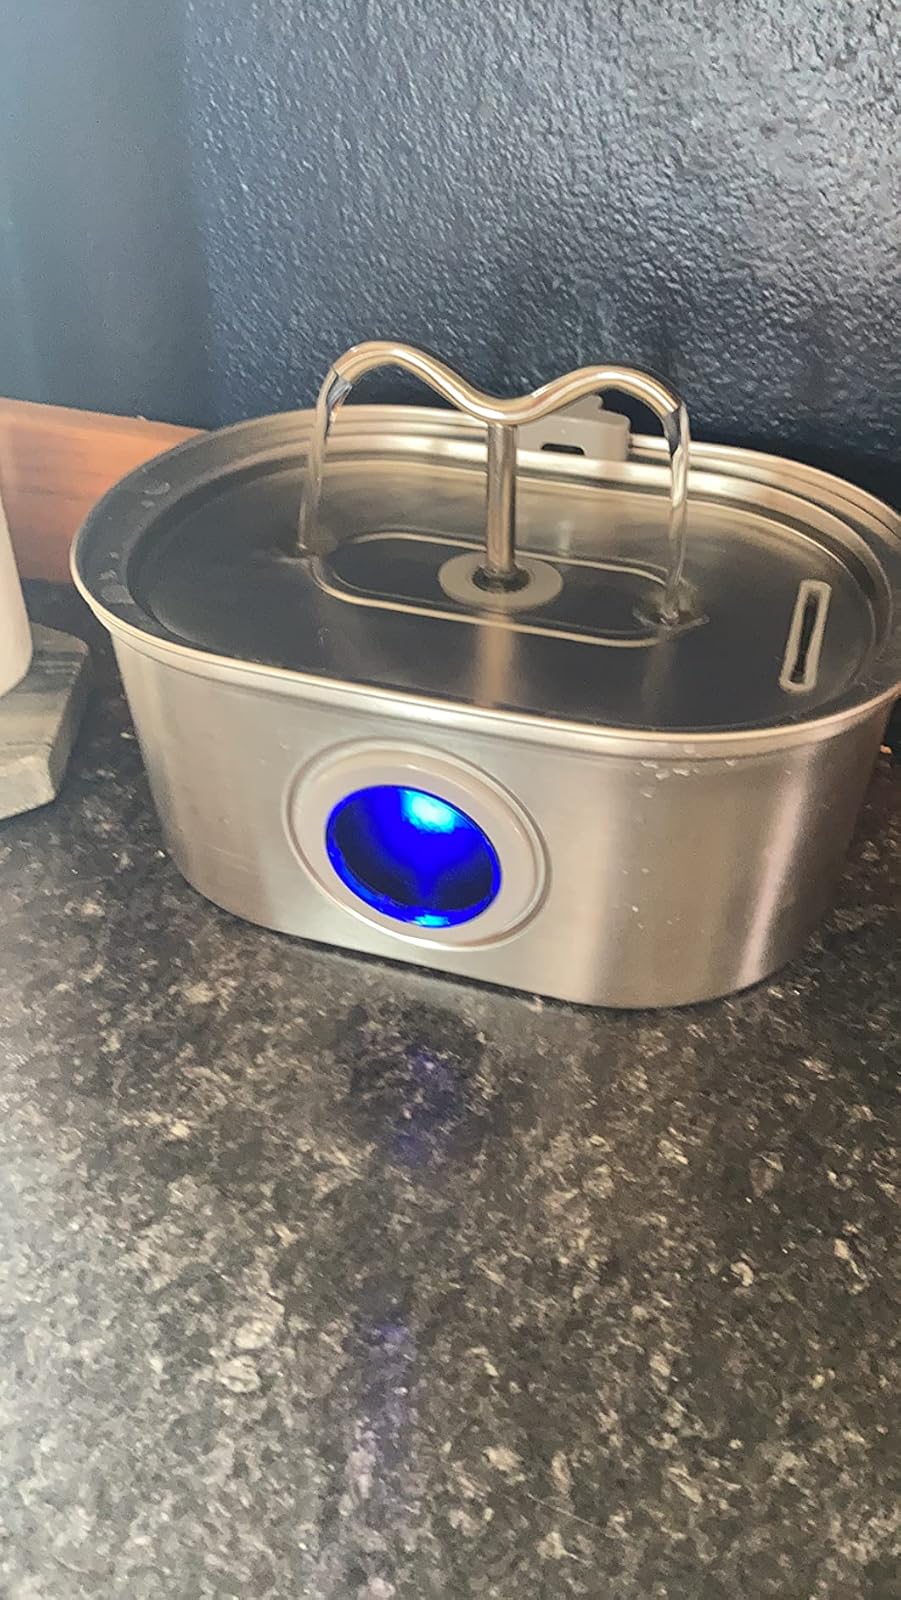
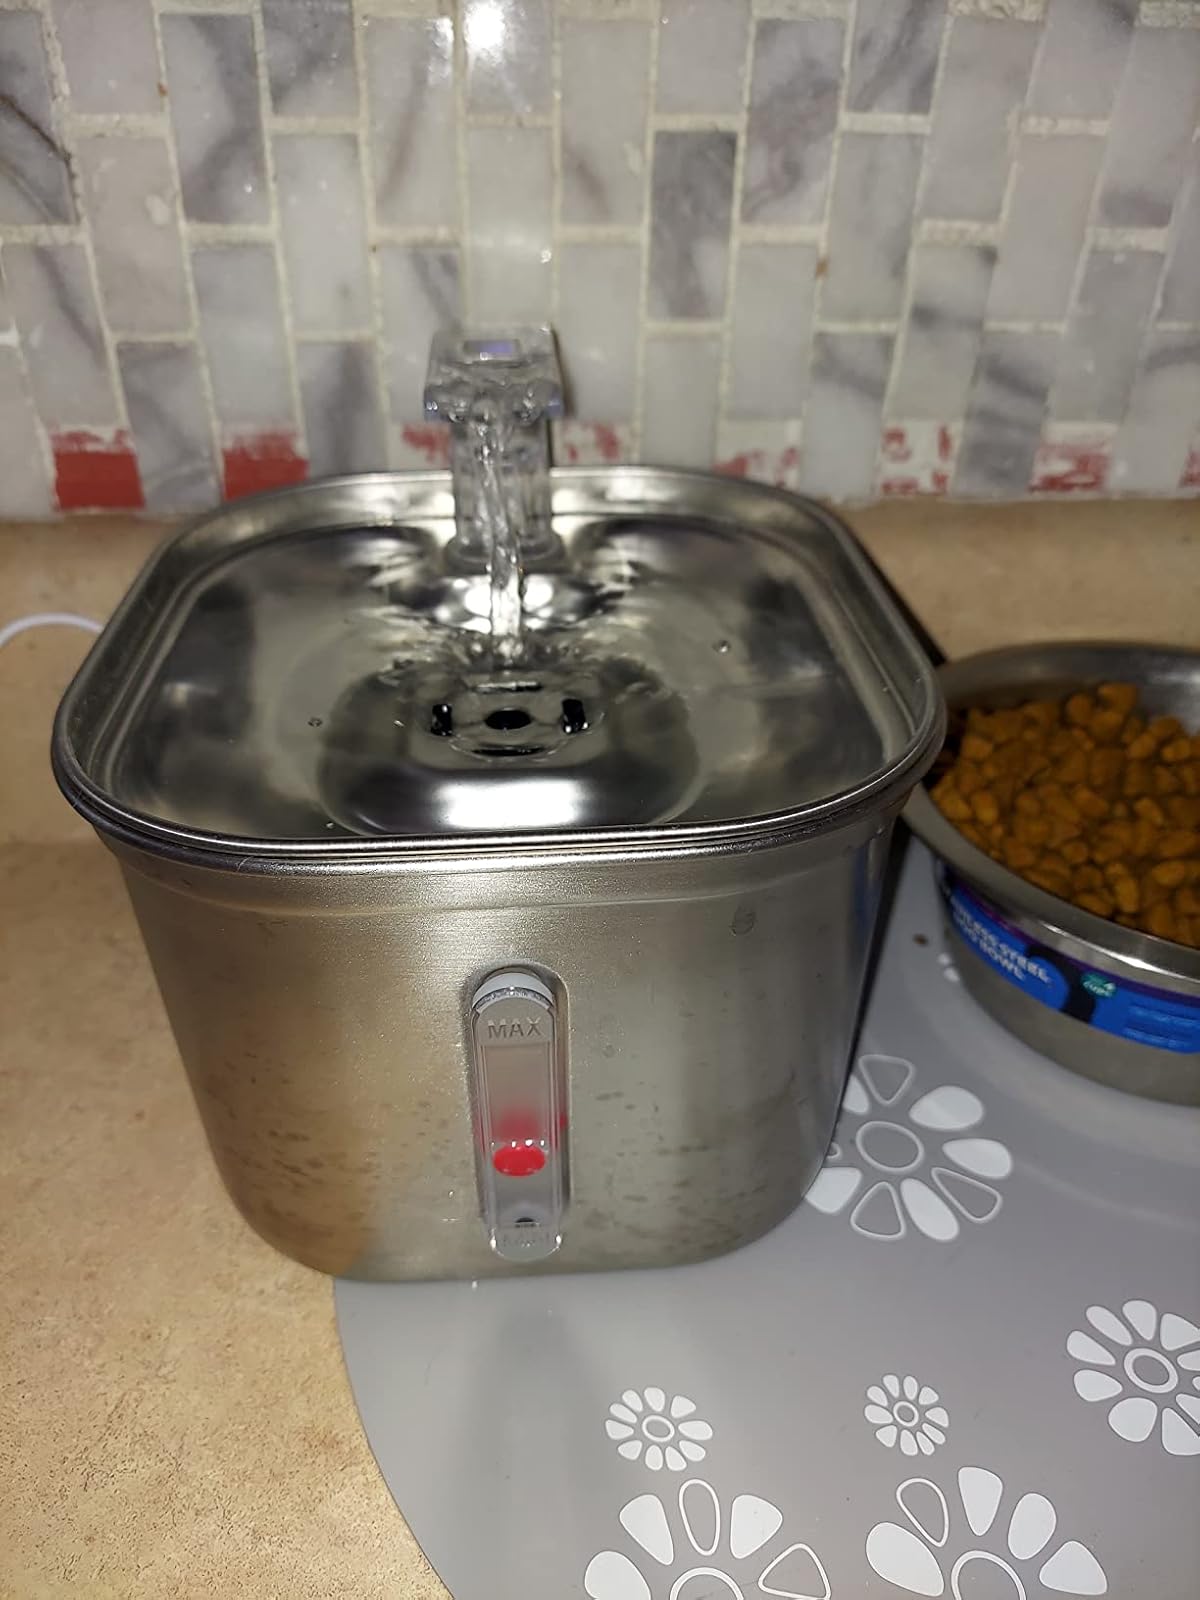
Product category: items_bowl
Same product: no